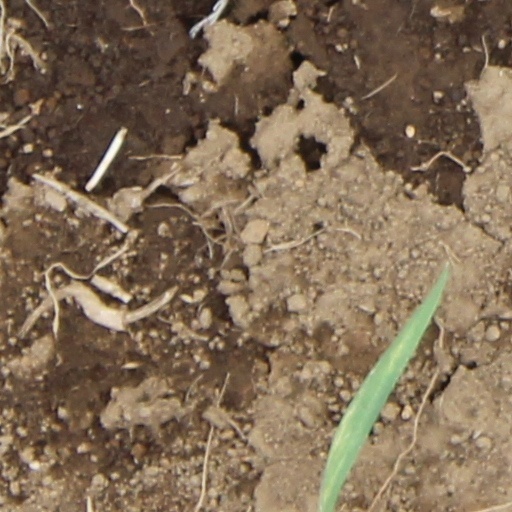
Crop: wheat